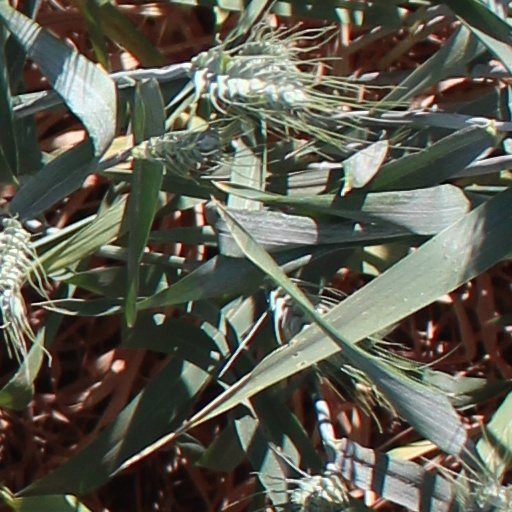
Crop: wheat